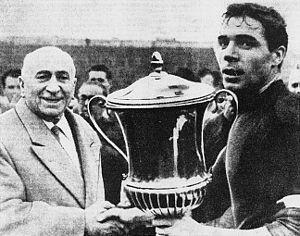
La Coupe Mitropa est une compétition de football, aujourd'hui disparue, qui opposa de 1927 à 1992 les meilleurs clubs d'Europe Centrale. Cette coupe, nommée Coupe d'Europe centrale entre 1927 et 1940, a été imaginée par le dirigeant autrichien Hugo Meisl, également à l'origine de la Coupe internationale.
Le Bologna Football Club 1909, abrégé en Bologna FC 1909, couramment appelé Bologne FC en français, est un club de football italien fondé en 1909 sous le nom de Bologna Football Club et basé à Bologne en Émilie-Romagne.